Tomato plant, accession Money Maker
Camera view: vertical (180 deg); turntable rotation: 120 degrees
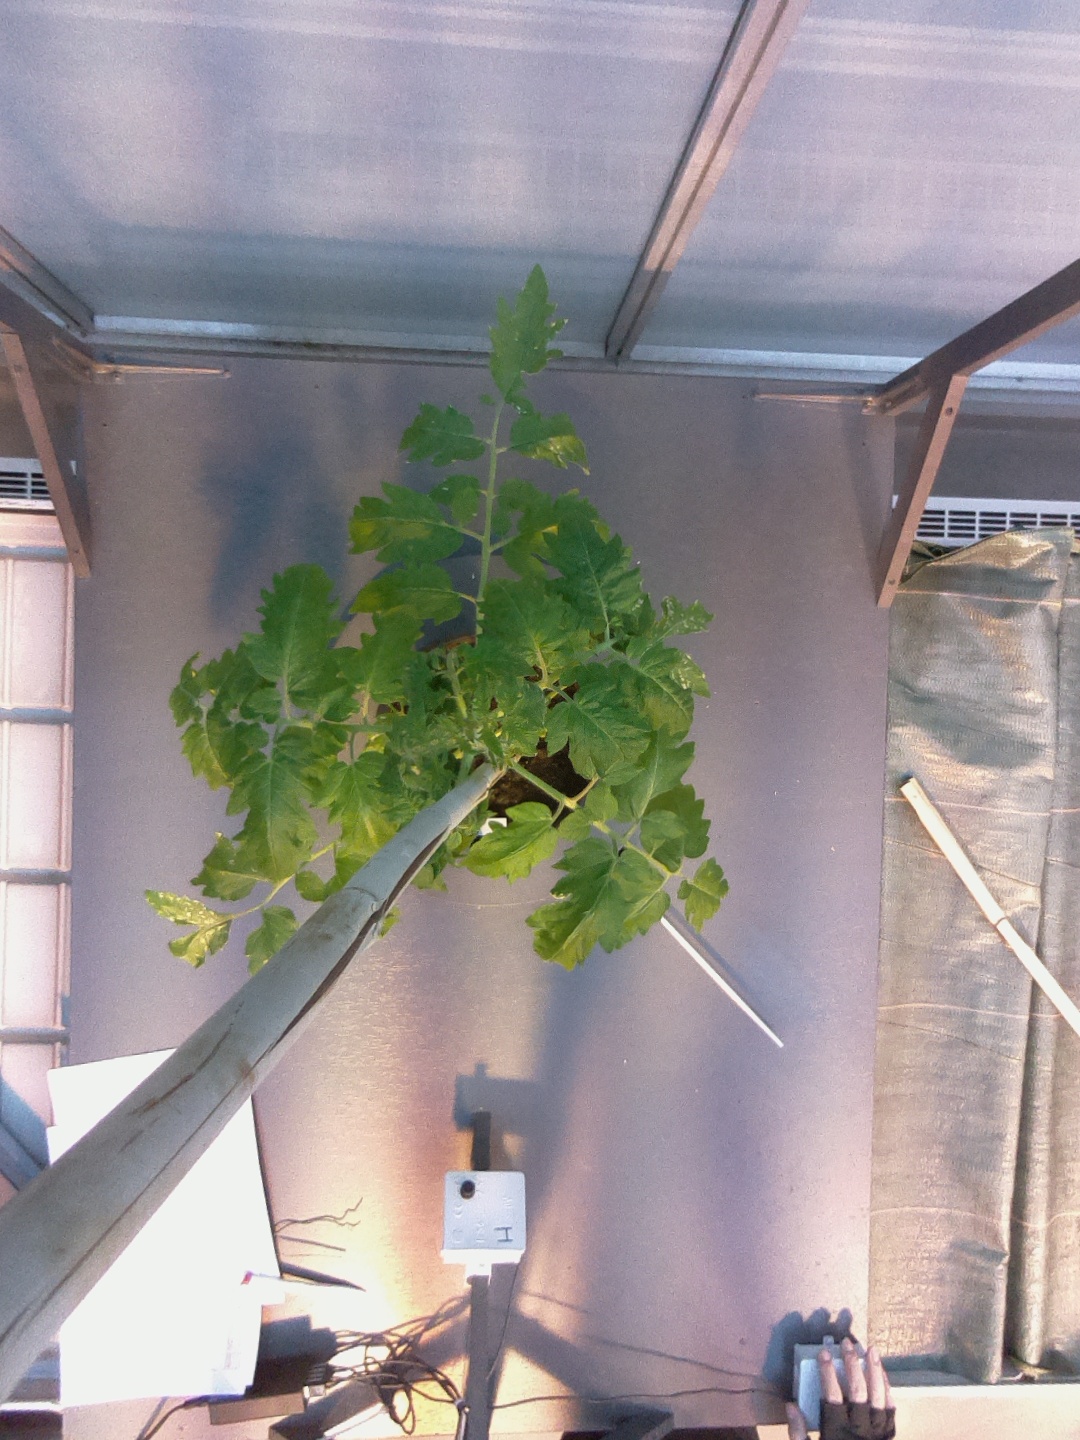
BBCH growth stage 53: 3 inflorescences visible